The Mechanism of Mind

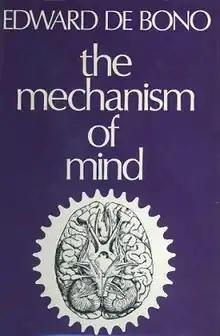
First edition cover

The book The Mechanism of Mind by Edward de Bono details the underpinning model of the mind that leads to the many thinking skills developed by its author, including lateral thinking.